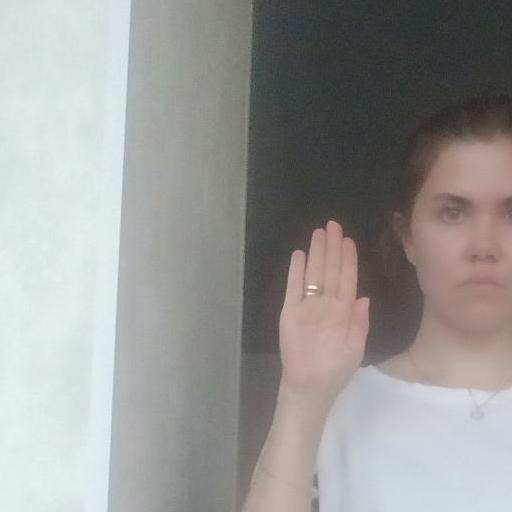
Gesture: stop